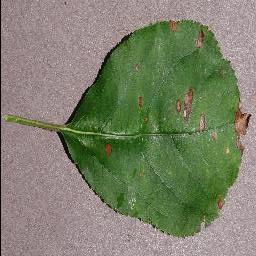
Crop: apple
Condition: black_rot